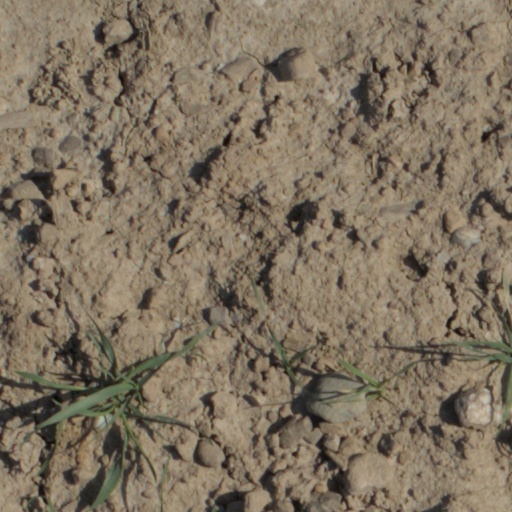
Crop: wheat